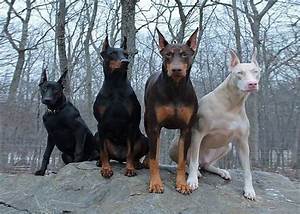
Label: dog